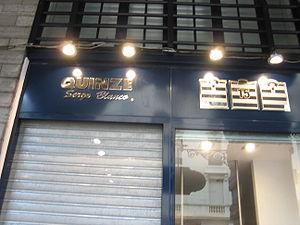
Serge Blanco, né le 31 août 1958 à Caracas au Venezuela, est un joueur de rugby à XV international français, devenu dirigeant sportif et homme d'affaires. Serge Blanco est considéré comme l'un des meilleurs joueurs français de tous les temps et comme l'un des plus grands joueurs de l'histoire du rugby mondial. Il compte quatre-vingt-treize sélections en équipe de France, ce qui fait de lui, en 2015, le quatrième joueur français le plus capé, dont douze fois à l'aile et quatre-vingt-une fois au poste d'arrière entre 1980 et 1991 — record mondial — et dix-sept fois en tant que capitaine. Il marque trente-huit essais, sixième rang mondial et premier en France.